The Right Number

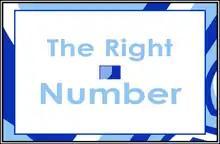
Title card

The Right Number is an infinite canvas webcomic by Scott McCloud. The webcomic makes use of an experimental zooming user interface, where each subsequent panel is nested inside of the panel that comes before it. "The Right Number" follows a man who discovers that one can figure out someone's character traits based on their phone number, and starts to abuse the patterns he finds to search the perfect girlfriend. The story is focused on obsession and how it is impossible to find the perfect mate. Two of its three parts were published in 2003 through the BitPass micropayment service McCloud was a consultant for at the time. The third part was never released, and when BitPass went under in 2007, McCloud released the two existing parts of "The Right Number" for free.